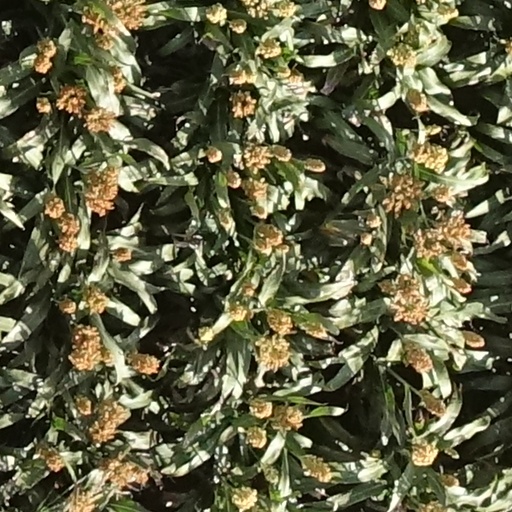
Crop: sorghum